Take On Me

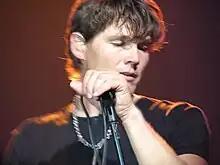
Lead singer Morten Harket performing with A-ha in New York City.

"Take On Me", mixed by Tony Mansfield, was originally released in 1984 but failed to make an impact in the United Kingdom. This release peaked at number 3 in Norway but failed to reach audiences abroad. The group re-recorded the song with the help of producer Alan Tarney, releasing the new version in 1985.